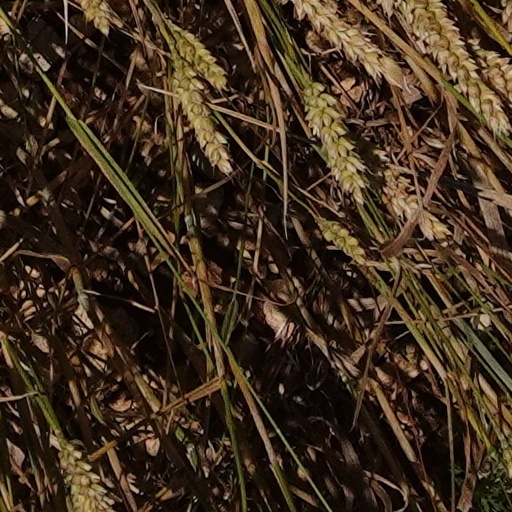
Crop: wheat